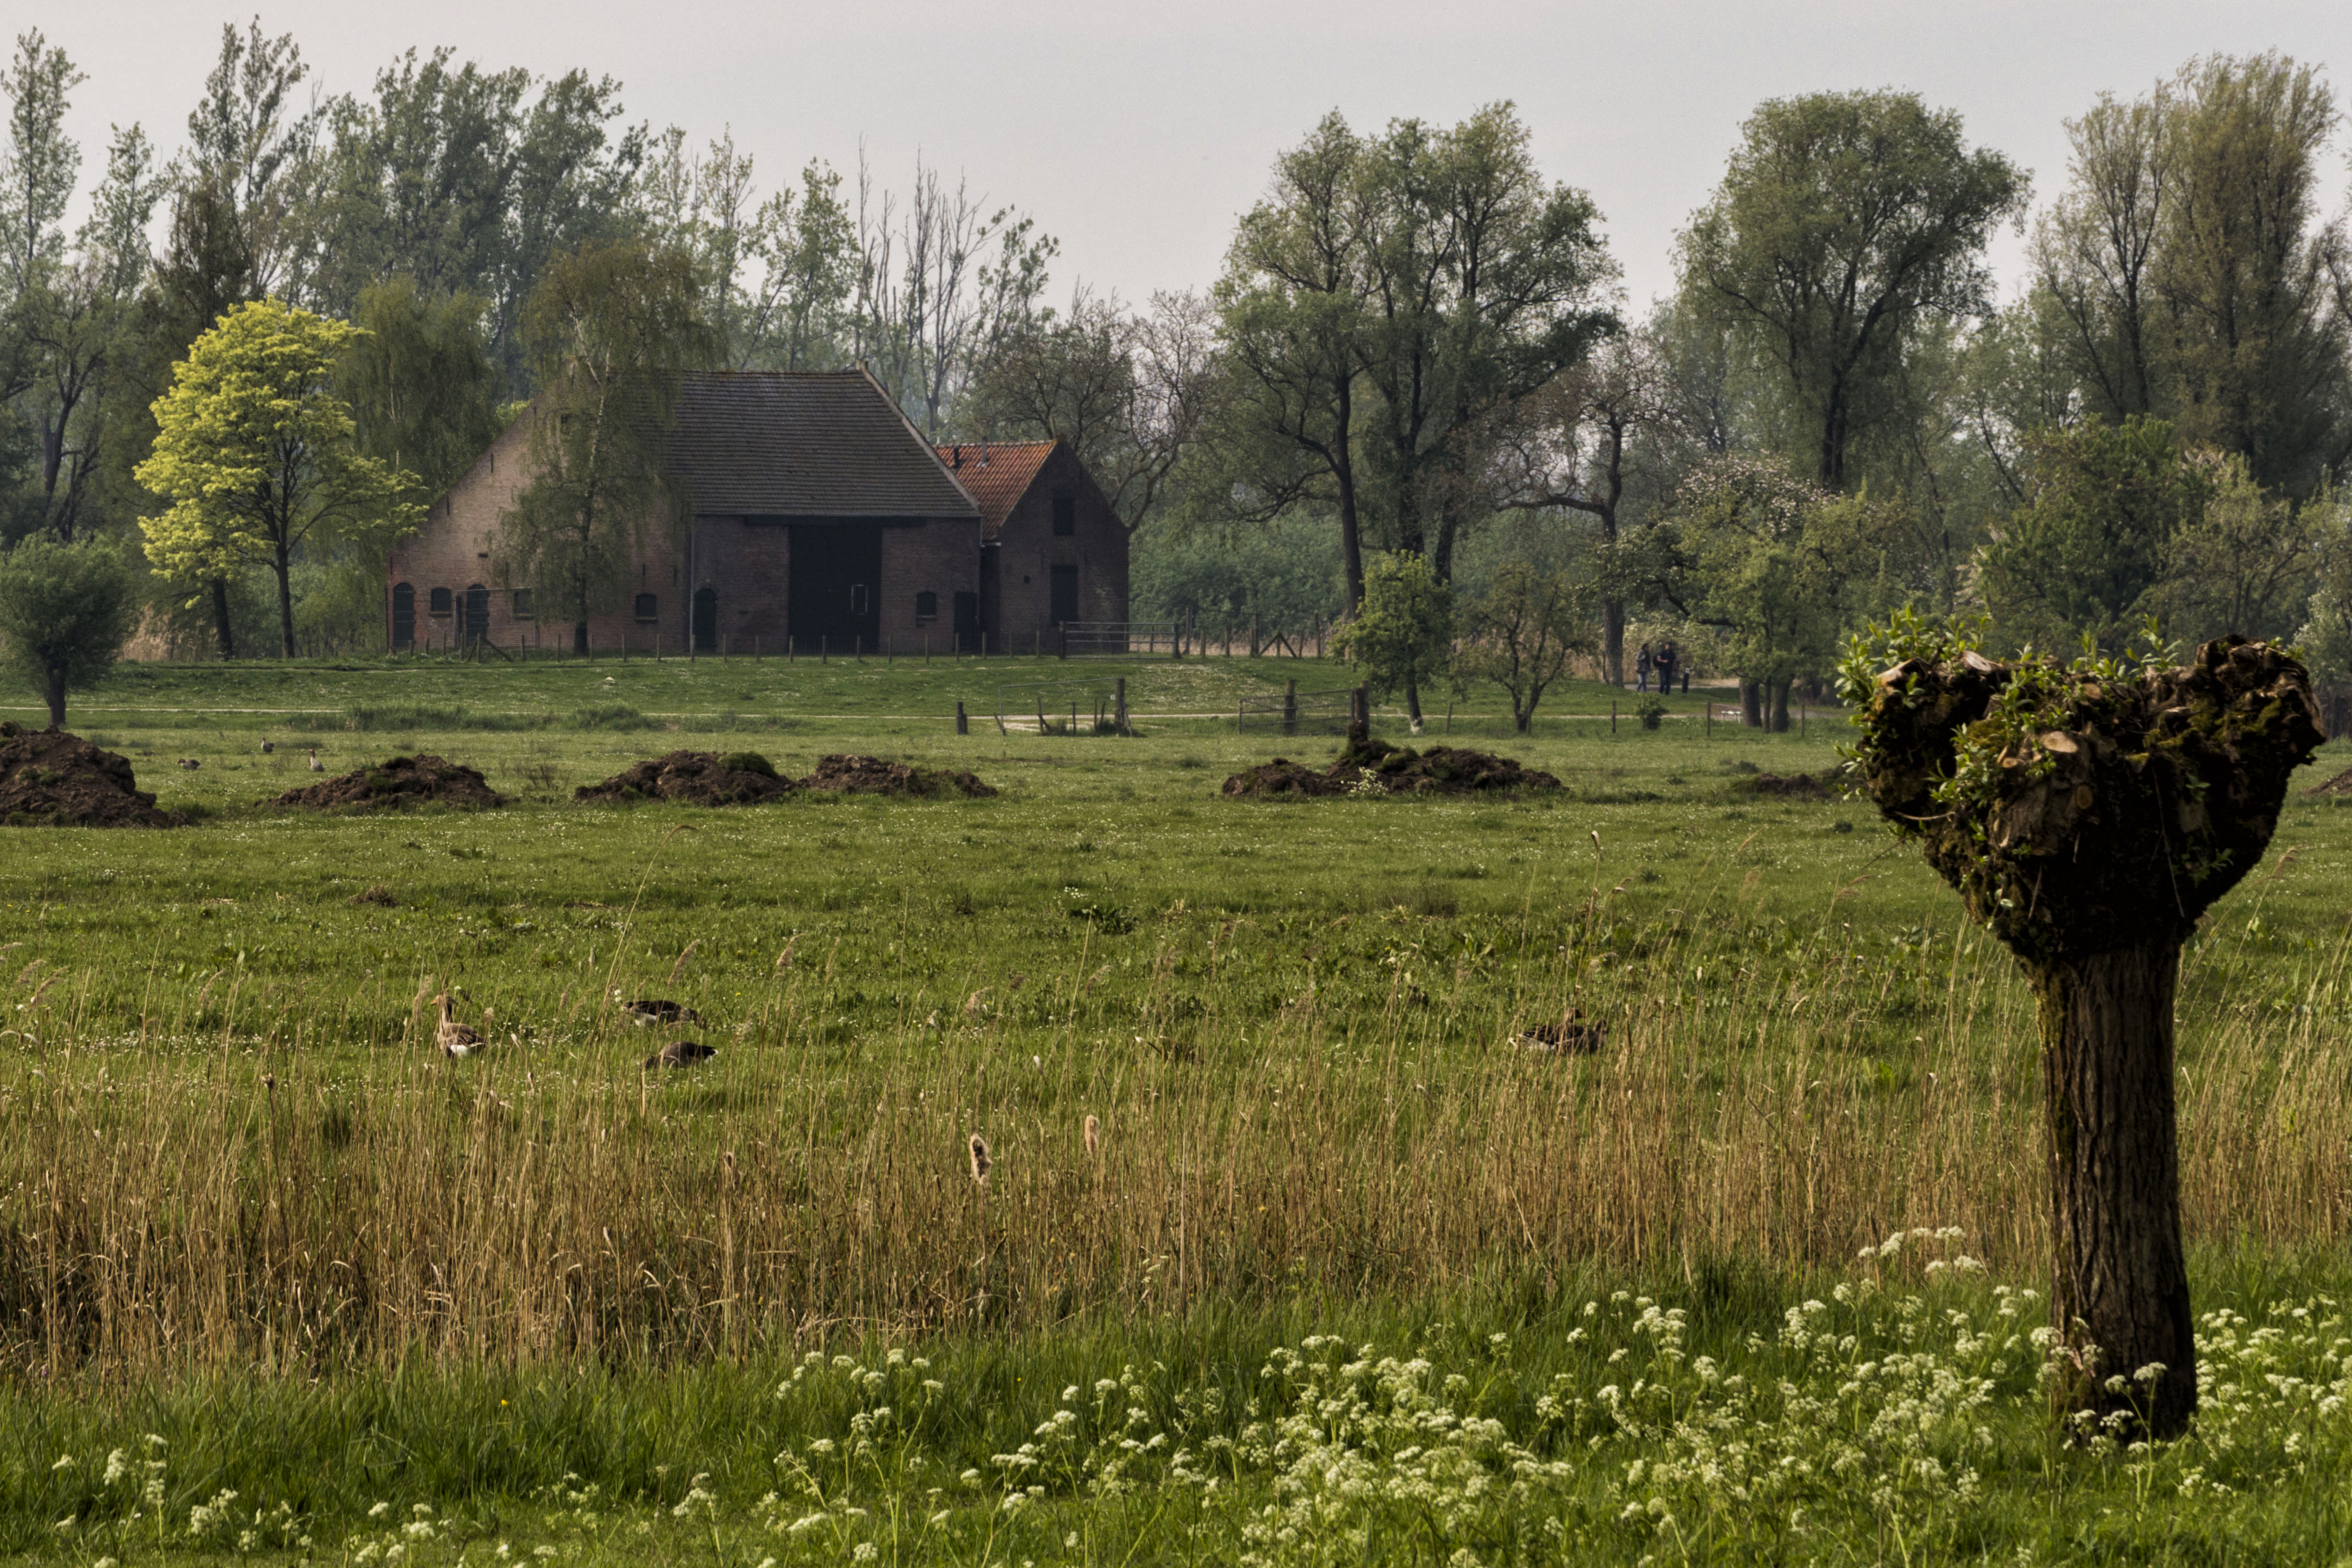
landscape, tree, nature, grass, outdoor, plant, field, farm, photography, meadow, prairie, flower, wildlife, pasture, grazing, nikon, agriculture, savanna, plain, nederland, netherlands, zuidholland, grassland, outdoorphotography, wetland, habitat, ecosystem, paulvandevelde, pdvandevelde, padagudaloma, natuurfotografie, dordrecht, biesbosch, nederlandinfotos, merwelanden, hollandse, zuileshoeve, rural area, paddy field, natural environment, woody plant